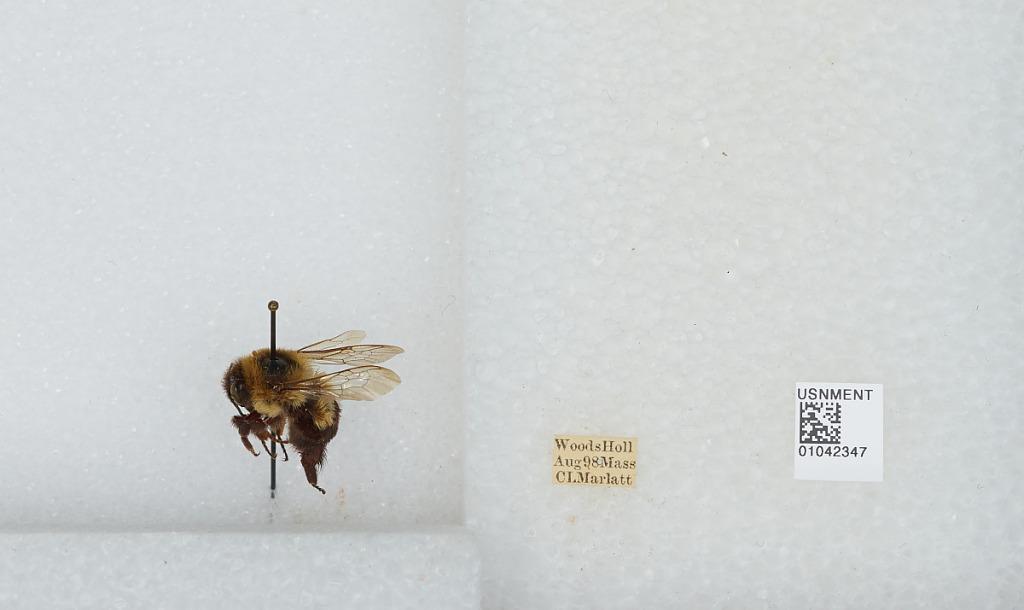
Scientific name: Bombus sp.
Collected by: C. Marlatt
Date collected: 1898-8-
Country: United States
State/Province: Massachusetts
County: Barnstable
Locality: Woods Hole
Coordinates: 41.5267, -70.6631